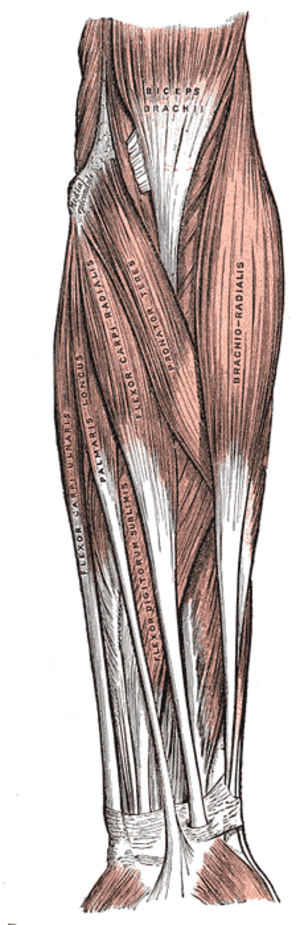
Le muscle long palmaire est un muscle de la loge antérieure de l'avant-bras. Il présente la particularité de ne pas être présent chez tous les individus.